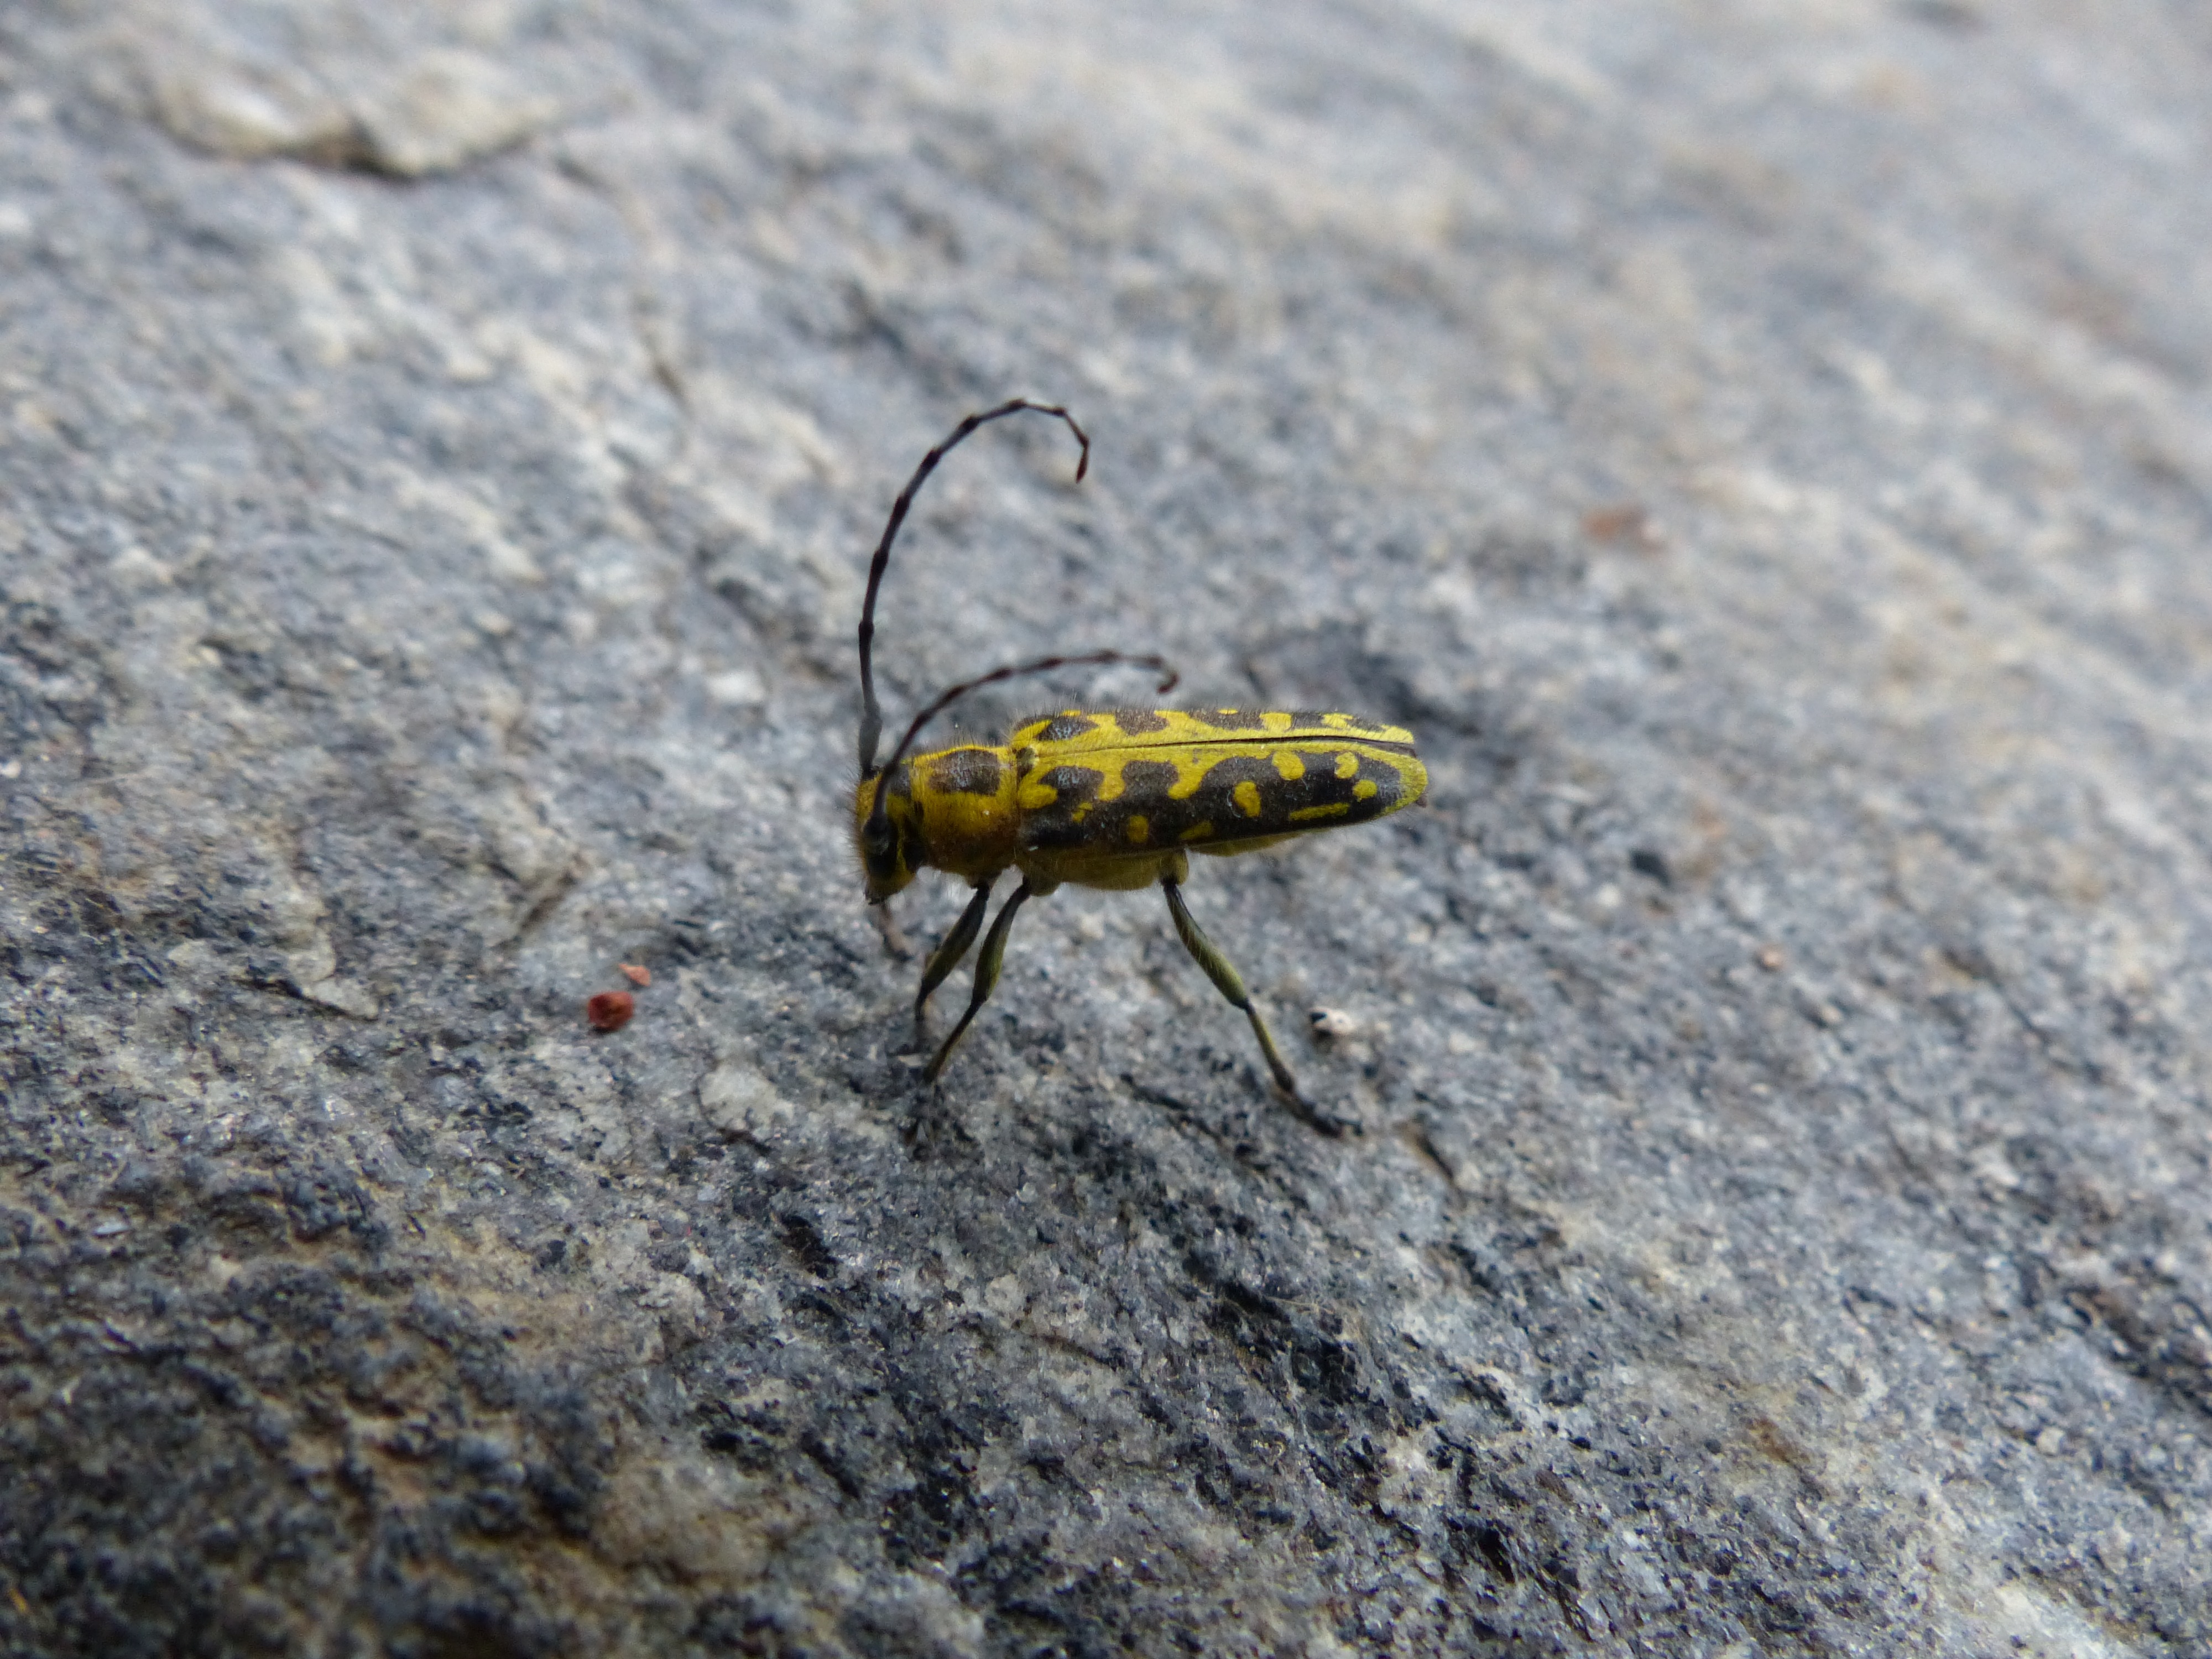
animal, wildlife, green, insect, soil, yellow, fauna, invertebrate, close up, bright, hairy, beetle, cerambycidae, macro photography, arthropod, ground beetle, probe, green yellow, longhorn beetle, yellow green, velvety hair, elytron, yellowing, wing seam, head bock, saperda scalaris, complex pattern, wing ceiling seam, toment